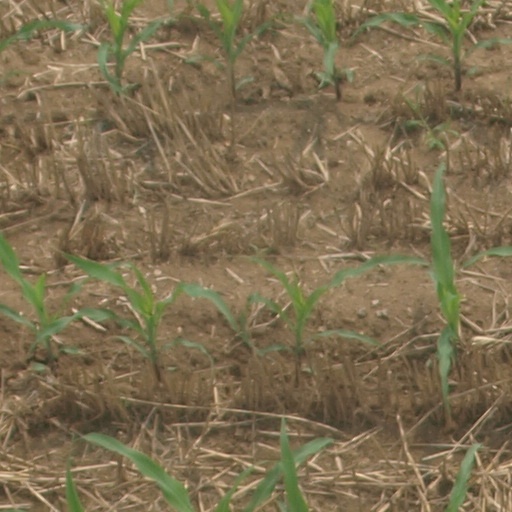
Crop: maize; corn